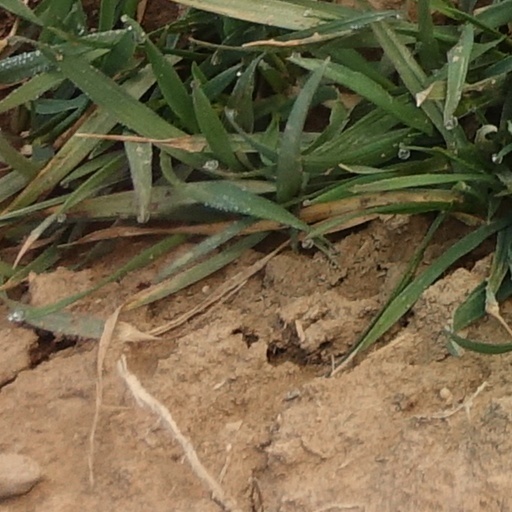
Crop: wheat